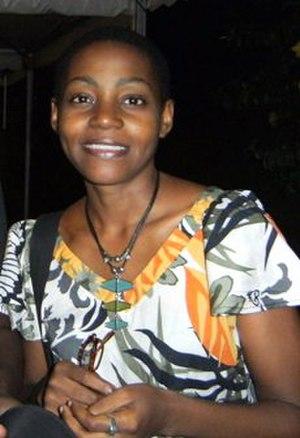
Christina Goh Gros-Morne podium Martinique
Christina Goh est un auteur-compositeur et interprète française.